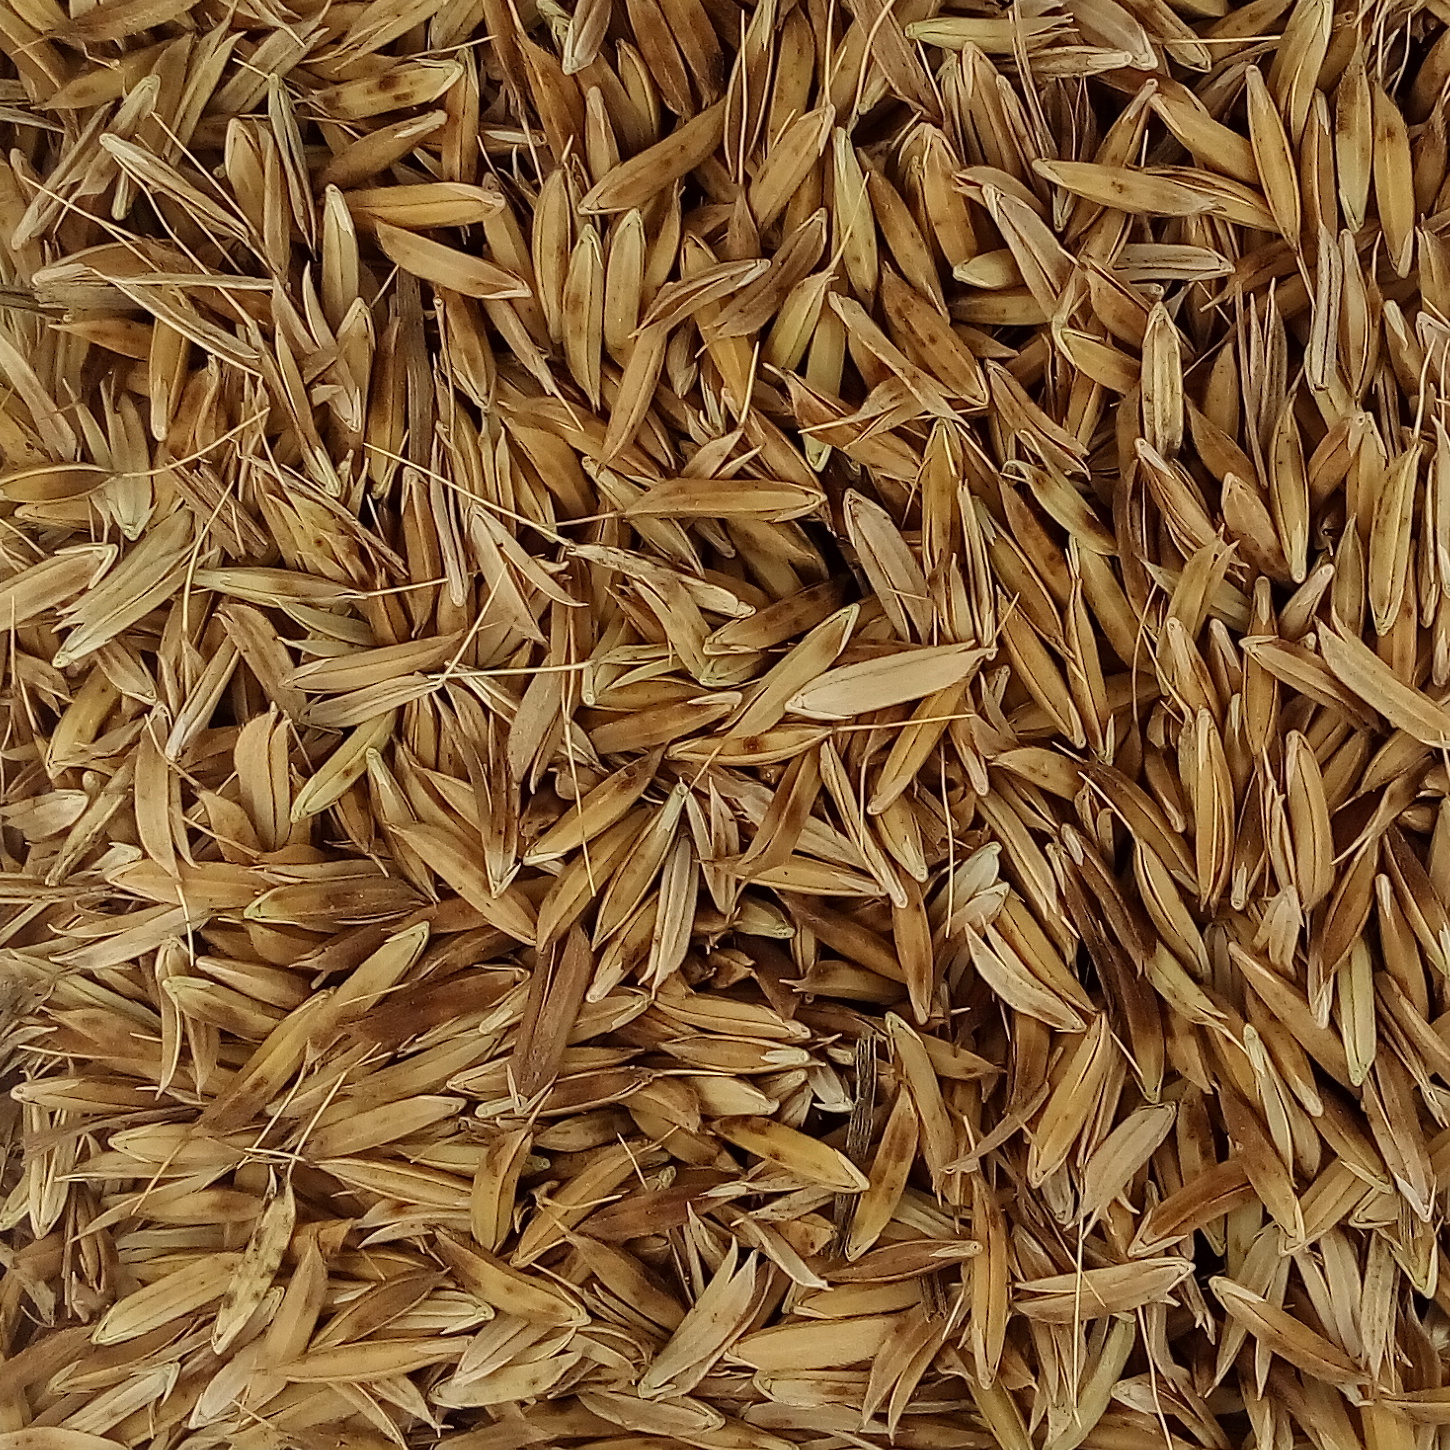
Rice seed variety: DHBT_3